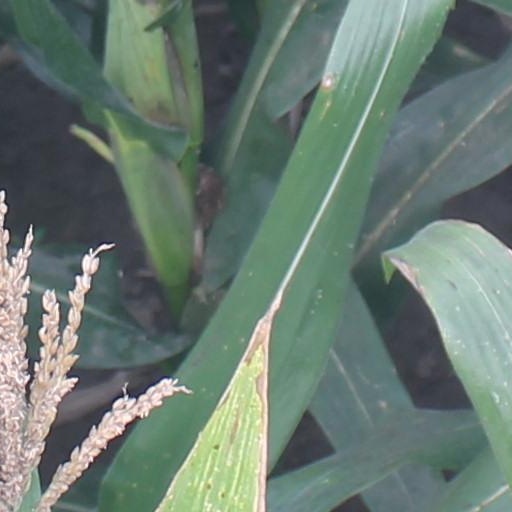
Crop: maize; corn